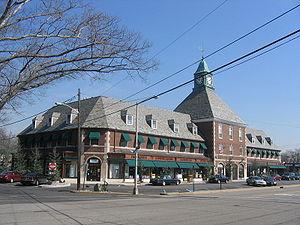
Fair Lawn est un borough situé dans le comté de Bergen, dans l'État du New Jersey. Lors du recensement de 2010, sa population s’élevait à 32 457 habitants.